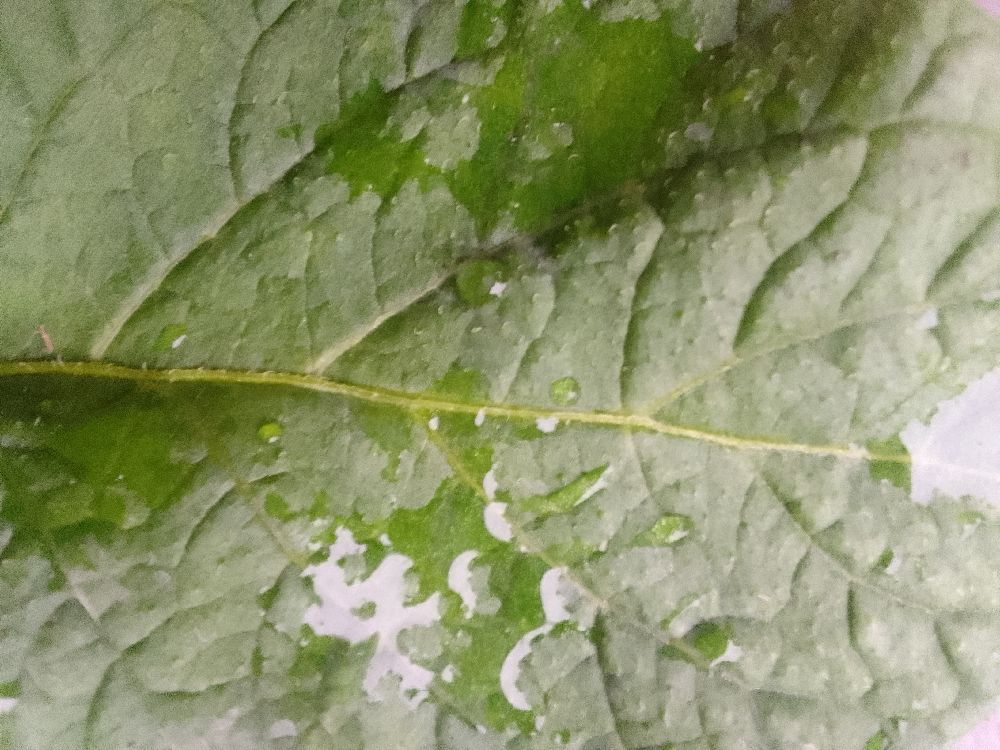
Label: Healthy